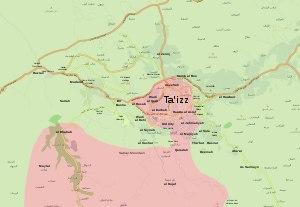
La bataille de Taëz est une bataille qui oppose, lors de la guerre civile yéménite, les Houthis aux partisans d'Abdrabbo Mansour Hadi et qui se déroule depuis le 22 mars 2015.
La guerre civile yéménite est un conflit qui oppose depuis 2014 principalement les rebelles chiites houthis et, jusqu'en 2017, les forces fidèles à l'ex-président Ali Abdallah Saleh au gouvernement d'Abdrabbo Mansour Hadi, élu en 2012 à la suite de la révolution yéménite et du départ du pouvoir de Saleh. Le conflit s'est internationalisé en mars 2015 avec l'intervention de nombreux pays musulmans menés par l'Arabie saoudite.